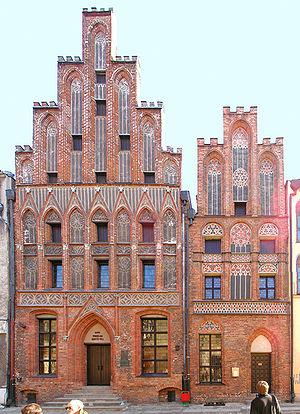
Maison de Copernic à Toruń - maison de ville historique de style gothique ayant appartenu à la famille Copernic dans la seconde moitié du XVème siècle. Pour de nombreux historiens, elle est considérée comme le lieu de naissance de Nicolas Copernic.
Le pignon désigne la partie supérieure triangulaire ou non du mur d'un bâtiment servant à donner des versants à un toit.
Le gothique de brique est un style d´architecture gothique du Nord de l´Europe, et plus particulièrement du Nord de l'Allemagne et des régions autour de la mer Baltique. Il s'est surtout répandu dans les villes culturellement allemandes de l'ancienne Ligue Hanséatique à partir du XIIIᵉ siècle, puis bien au-delà par influence. Les bâtiments sont essentiellement constitués de briques et le style de la décoration s'est adapté aux possibilités et aux limites de ce matériau, conférant à cette architecture une identité bien particulière.